Team Seattle

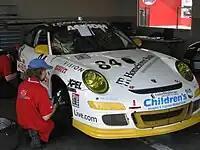
A Team Seattle Porsche at the 2008 24 Hours of Daytona

Team Seattle debuted at the 1997 24 Hours of Daytona, backing a Porsche from the Alex Job Racing team, before expanding to two cars in 1998. The two car effort was boosted in 1999 by the addition of professional drivers Kelly Collins, Anthony Lazzaro, and Cort Wagner who led one of two Team Seattle-backed Alex Job Porsches to victory in their class. In 2000 Team Seattle began a partnership with The Racer's Group, another Porsche squad, before switching to the faster GTS category in 2002 with Park Place Racing's Saleens.